Battle of Romani

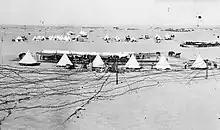
Camp at Hill 70 between Dueidar and Kantara with shaded horse lines and barbed wire entanglements

Active patrolling by mounted troops continued throughout the period leading up to the battle, but by early July, there were no indications of any imminent resumption of hostilities. The nearest Ottoman garrison of 2,000 men was at Bir el Mazar east of Romani, and on 9 July, a patrol found Bir Salmana unoccupied. However, greatly increased aerial activity over the Romani area began about 17 July, when faster and better-climbing German aircraft quickly established superiority over British aircraft. But they could not stop British aircraft from continuing to reconnoitre the country to the east, and on 19 July, a British aircraft, with Brigadier General E. W. C. Chaytor (commander of the New Zealand Mounted Rifles Brigade) acting as observer, discovered an Ottoman force of about 2,500 at Bir Bayud. A slightly smaller force was detected at Gameil and another similar sized force was found at Bir el Abd with about 6,000 camels seen at the camps or moving between Bir el Abd and Bir Salmana. The next morning, 3,000 men were found to be entrenched at Mageibra, with an advance depot for supplies and stores at Bir el Abd. A small force was spotted as far forward as the oasis of Oghratina, which by the next day, 21 July, had grown to 2,000 men.